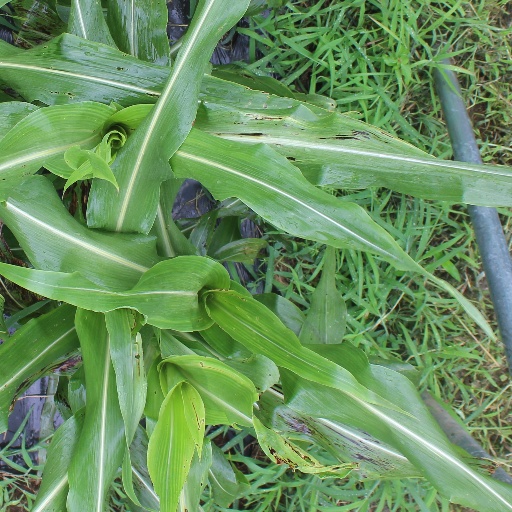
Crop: sorghum